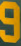
Number: 9